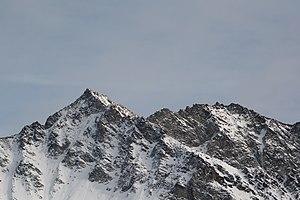
Les Diablons dans les Alpes valaisannes, vu depuis les pentes de la Corne de Sorebois.